History of the Bosnia and Herzegovina national football team

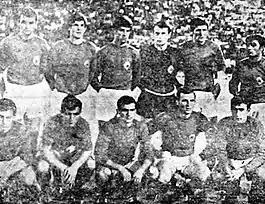
Yugoslavia squad at the UEFA Euro 1968 with players from SR Bosnia-Herzegovina; Mirsad Fazlagić (first standing), Vahidin Musemić (second) and Ivica Osim (fifth).

The game reached Bosnia and Herzegovina at the start of the 20th century, with Sarajevo (in 1903) and Mostar (in 1905) being the first cities to embrace it. Banja Luka, Tuzla, Zenica and Bihać were next along with numerous smaller towns as the sport began to spread.